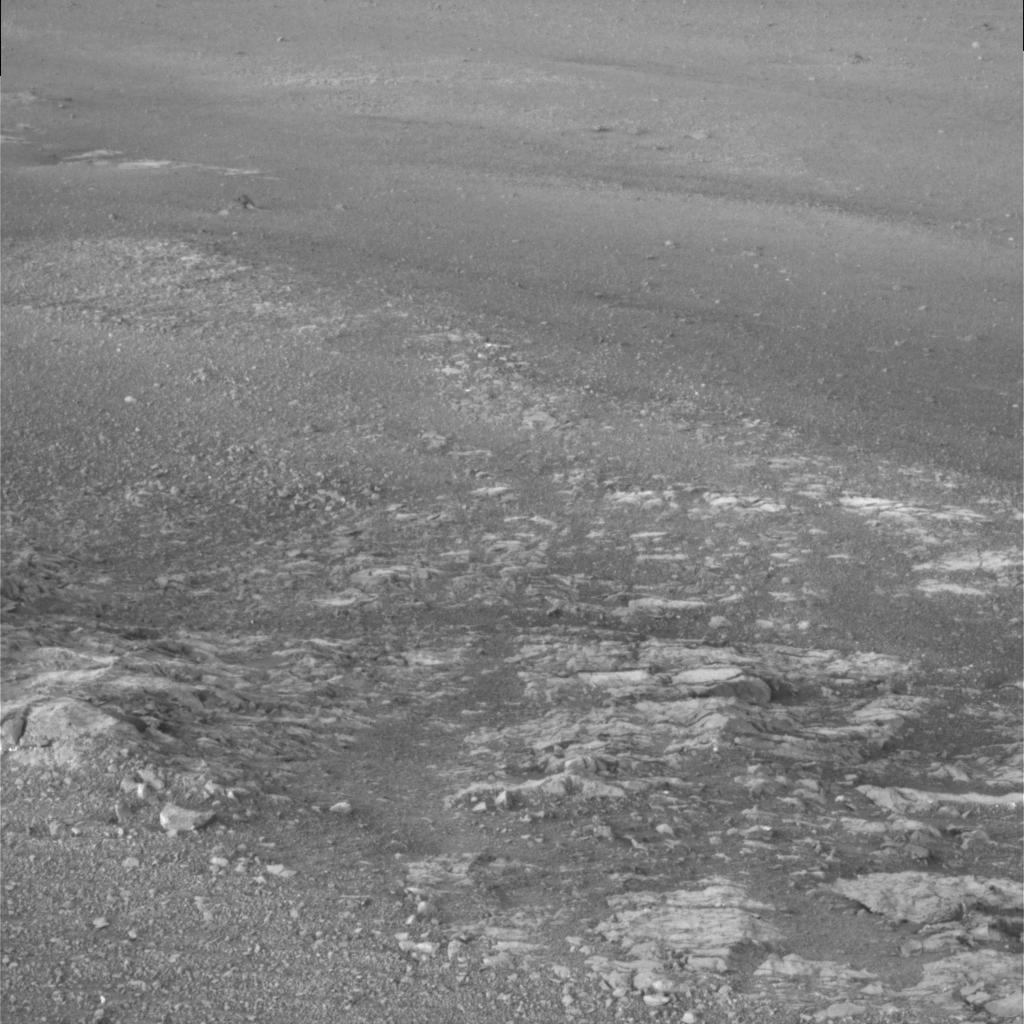
Surface features visible: Rock Outcrops, Clasts, Rock (Linear Features), Soil, Nearby Surface